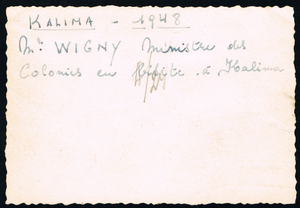
Visite du ministre Wigny à Kalima, ex-Congo Belge. Actuel RDC. Date exacte inconnue.
Pierre Louis Jean Joseph, baron Wigny, est un homme politique belge né à Liège le 18 avril 1905 et mort à Bruxelles le 21 septembre 1986.